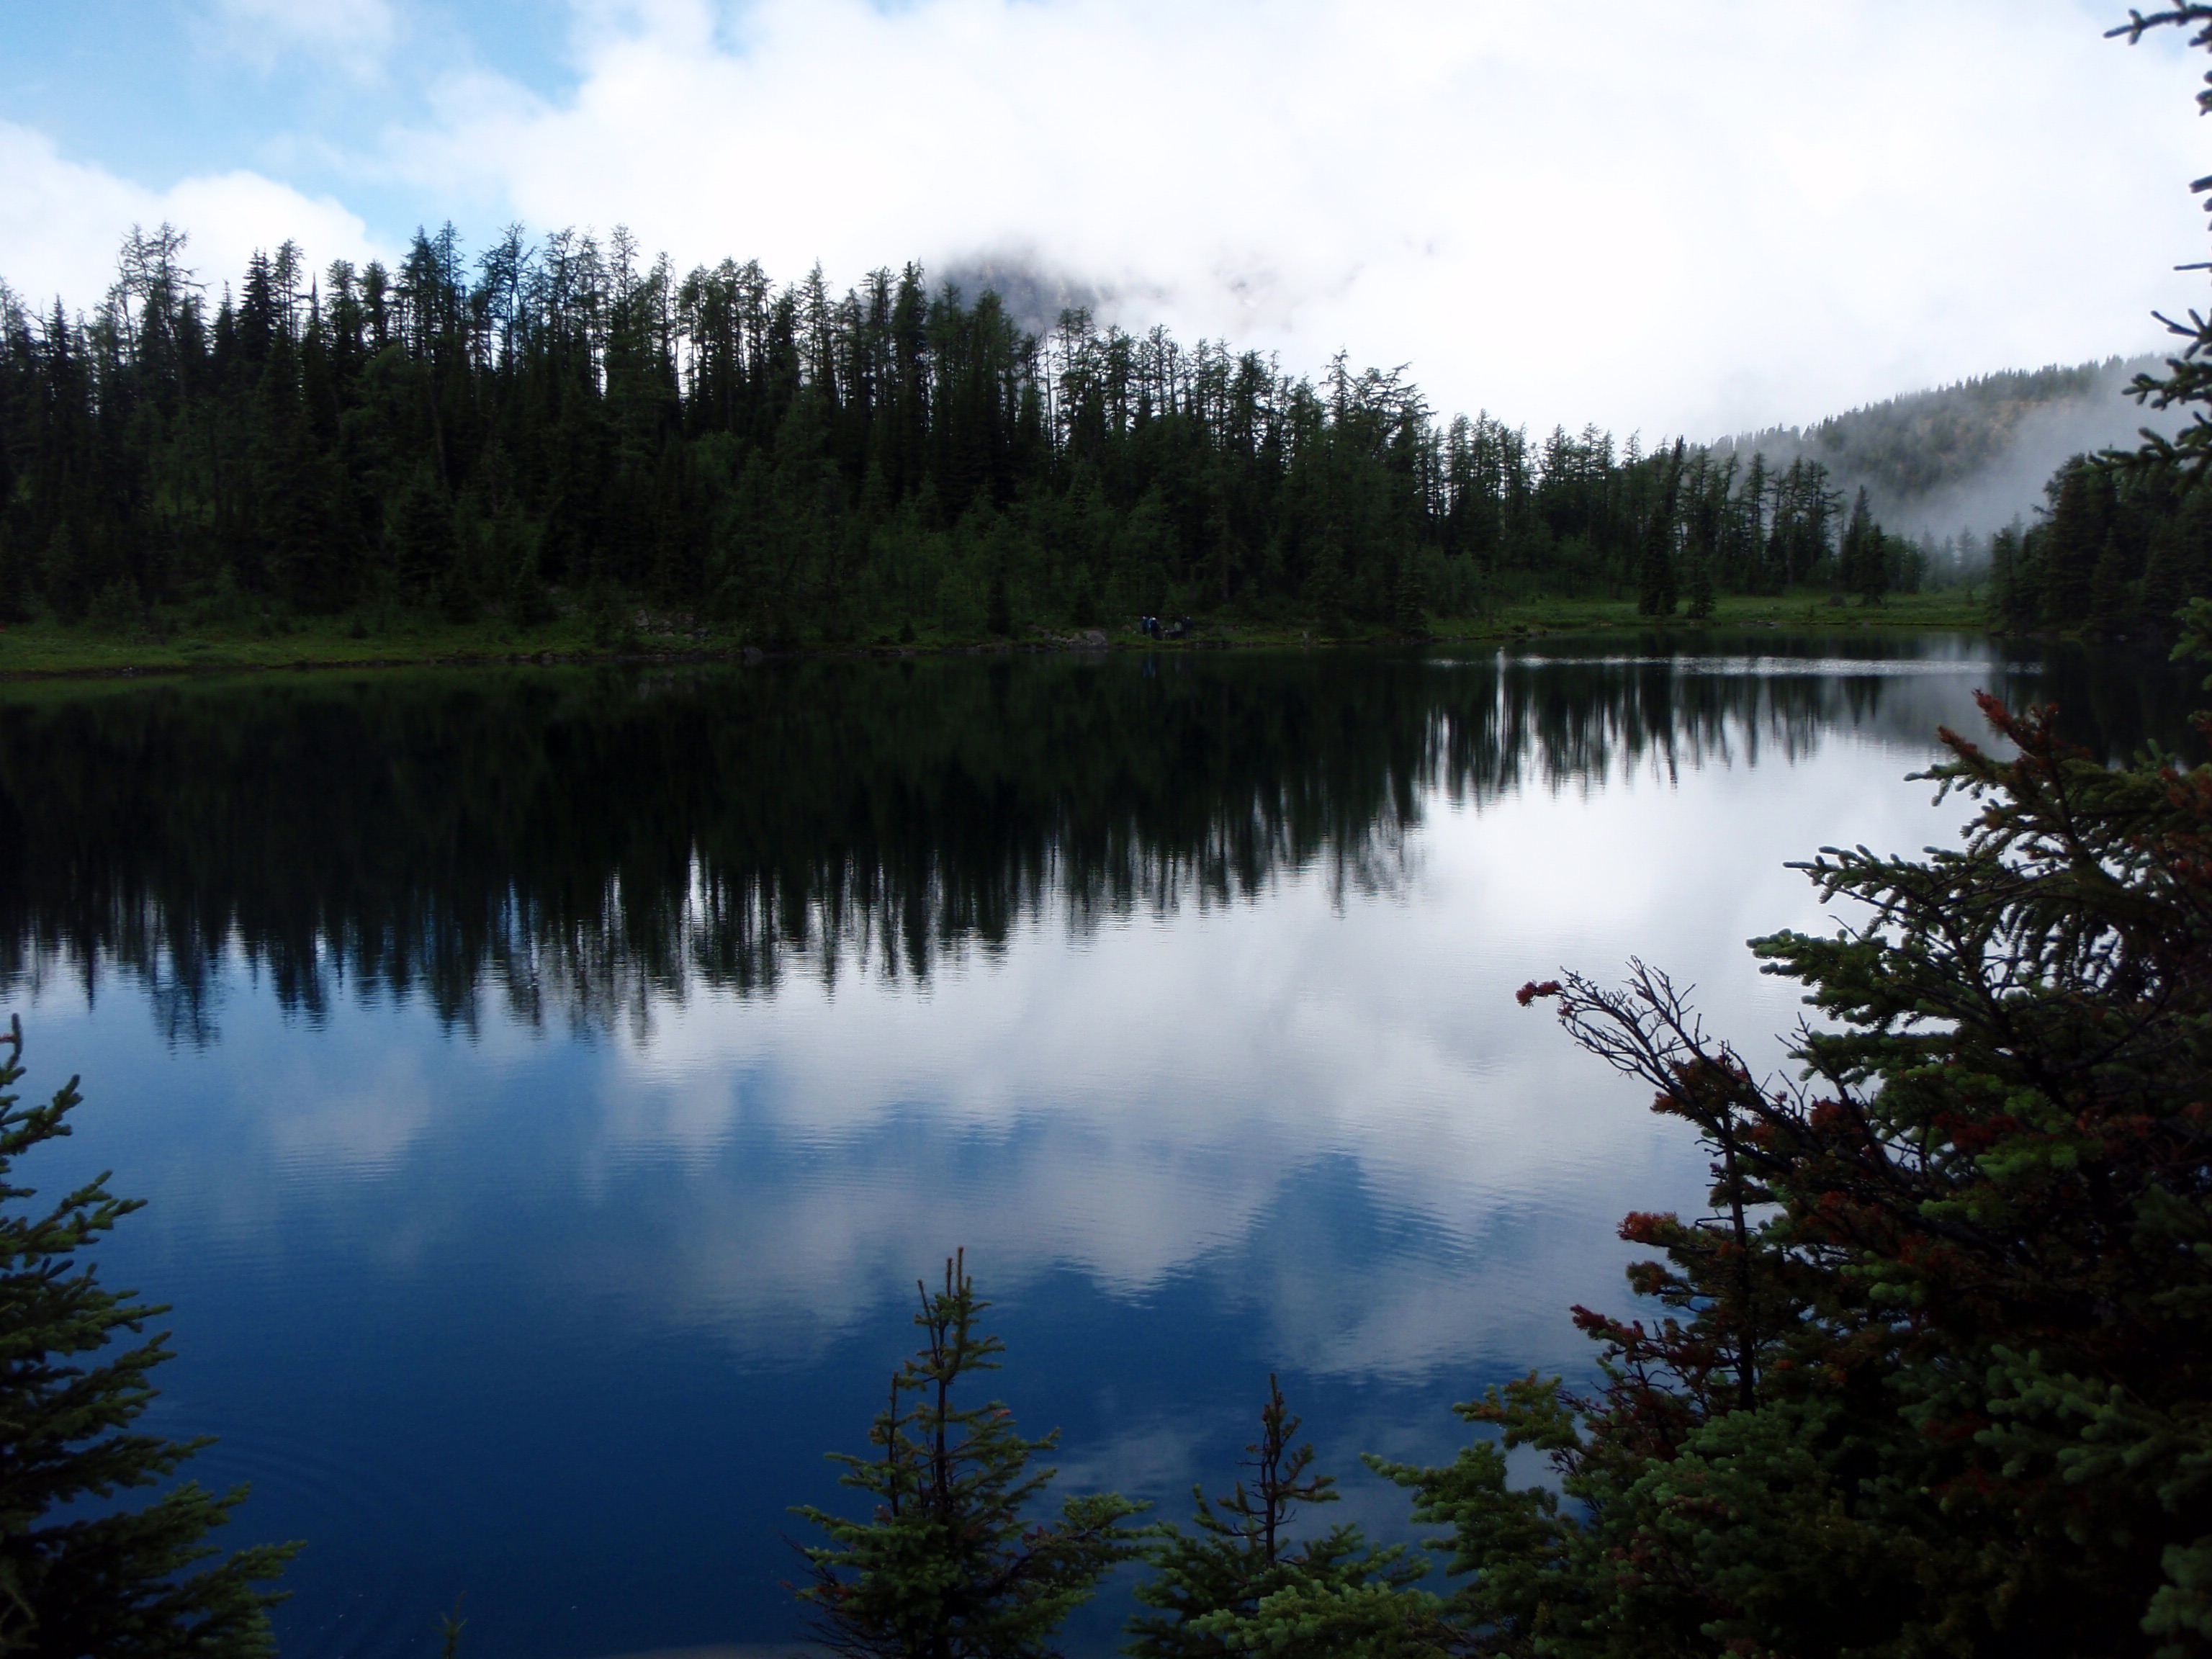
tree, water, forest, wilderness, mountain, lake, river, pond, reflection, reservoir, body of water, habitat, loch, tarn